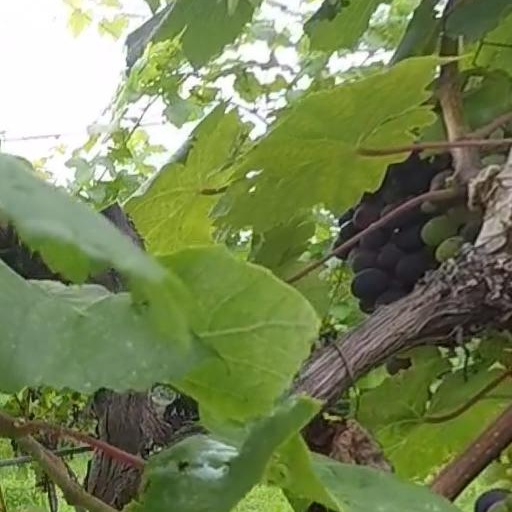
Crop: grape